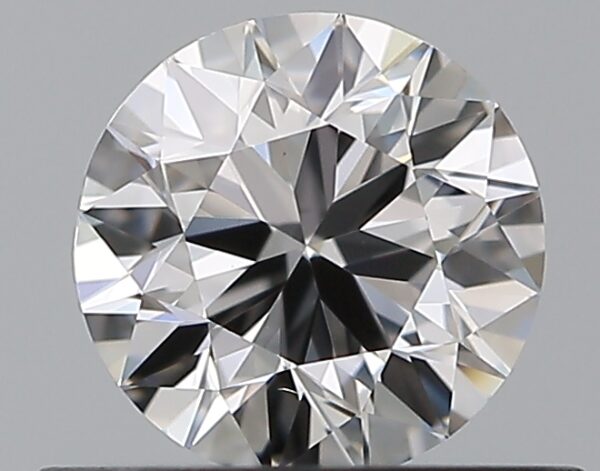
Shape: round
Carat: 0.5
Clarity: VS1
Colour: D
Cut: VG
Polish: EX
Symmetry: GD
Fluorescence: N
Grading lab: GIA
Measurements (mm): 5.04 x 5.08 x 3.13